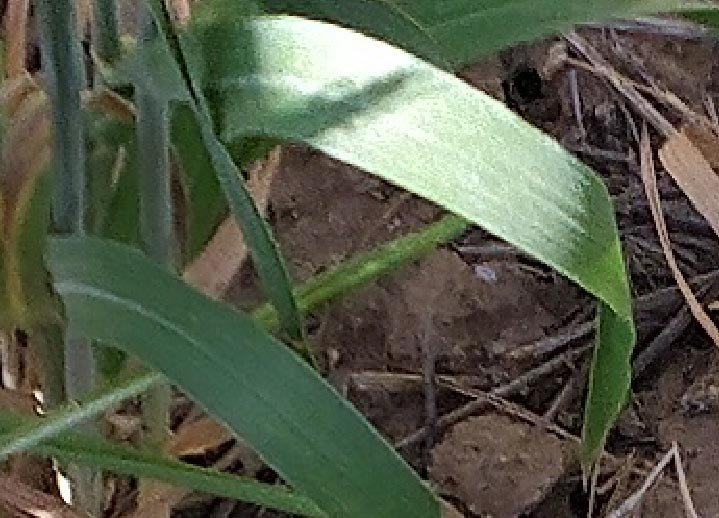
Label: Wheat___Healthy